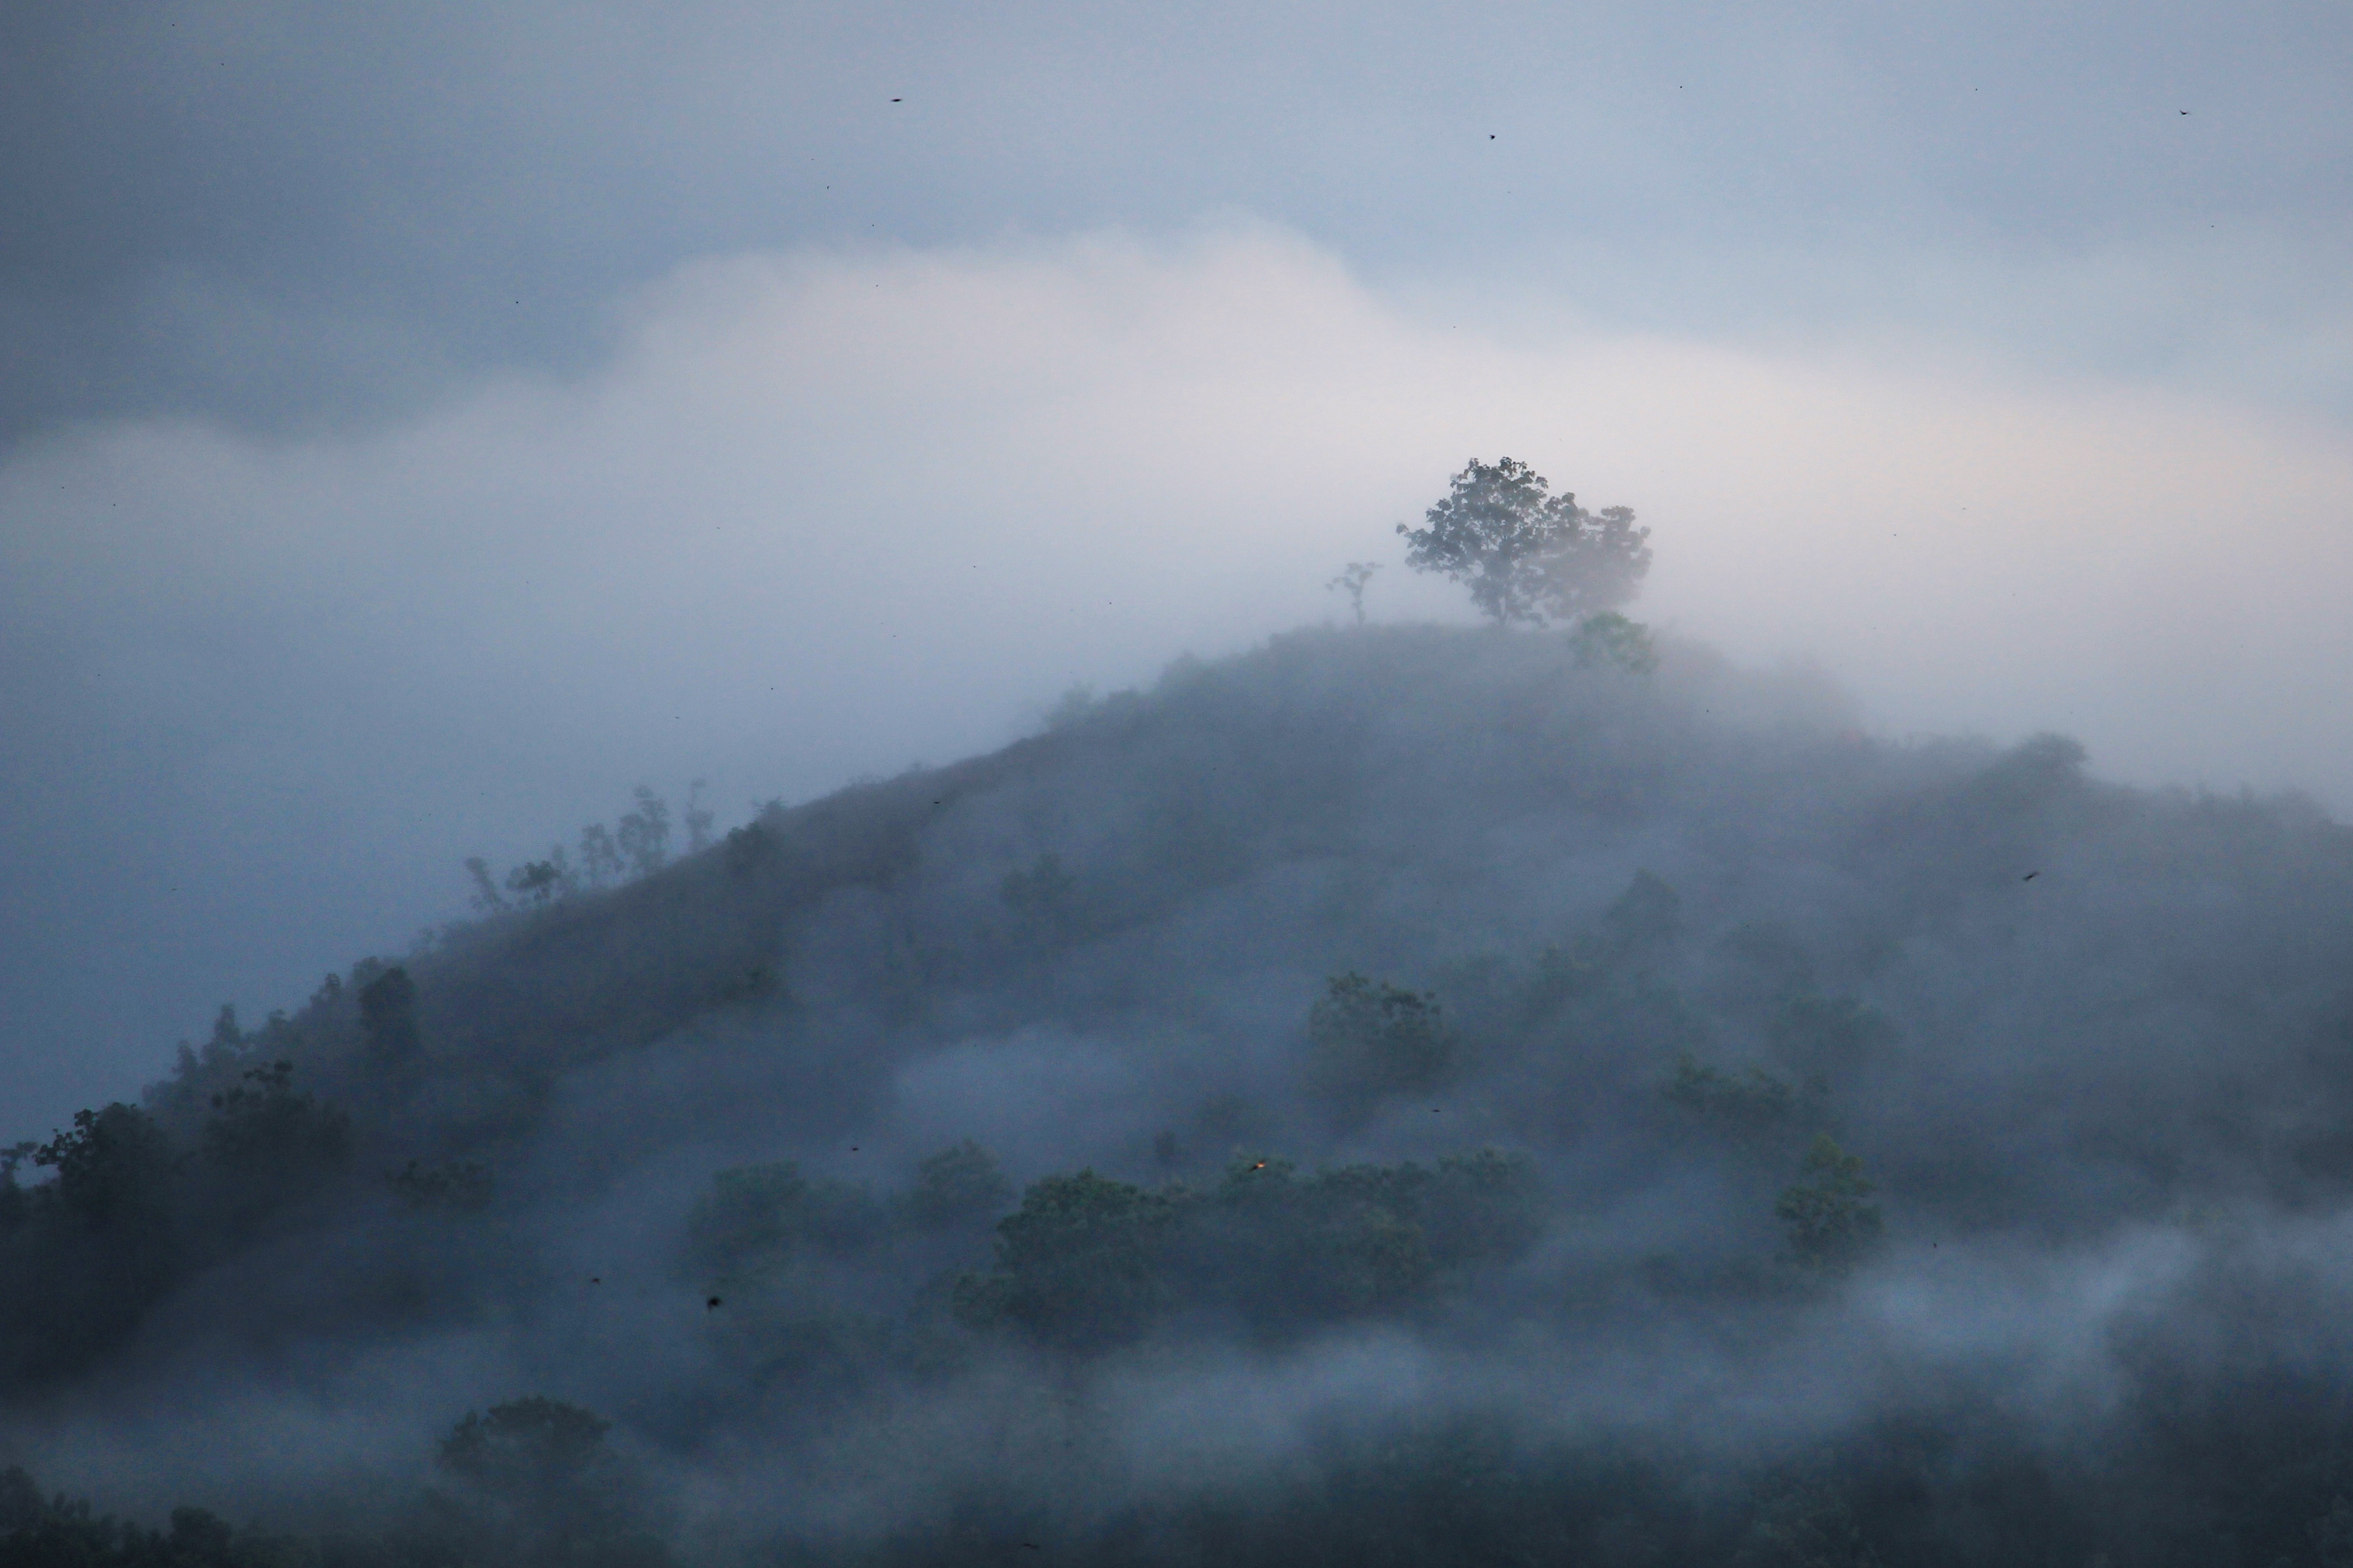
landscape, nature, forest, mountain, snow, cloud, sky, fog, mist, morning, dawn, atmosphere, mountain range, foggy, foliage, autumn, weather, haze, season, trees, mysterious, atmospheric phenomenon, atmosphere of earth, mountainous landforms, geological phenomenon